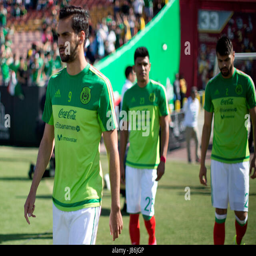
players enter to the field prior a friendly soccer